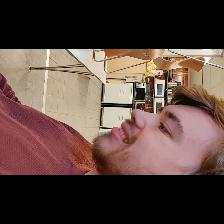
Label: Human